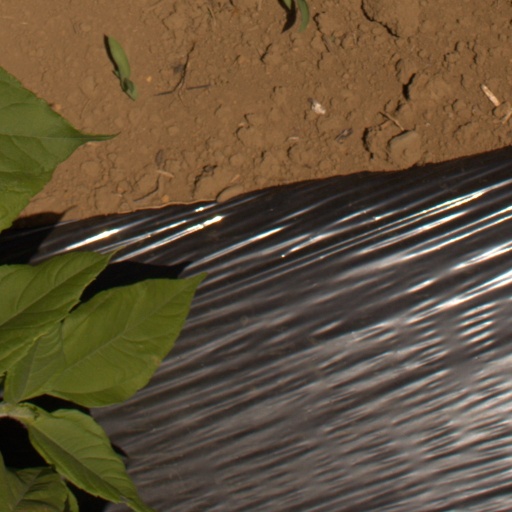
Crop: Jerusalem artichoke